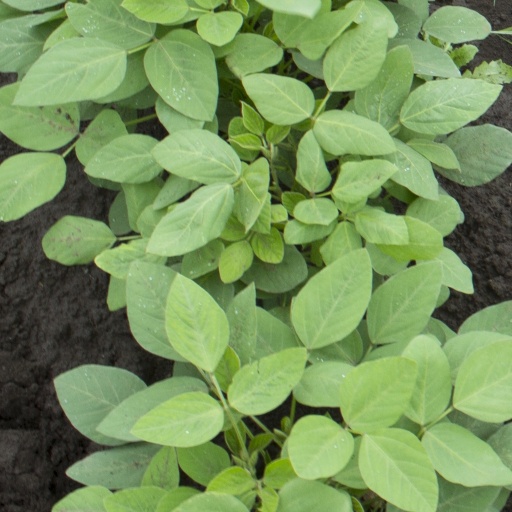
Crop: soybean